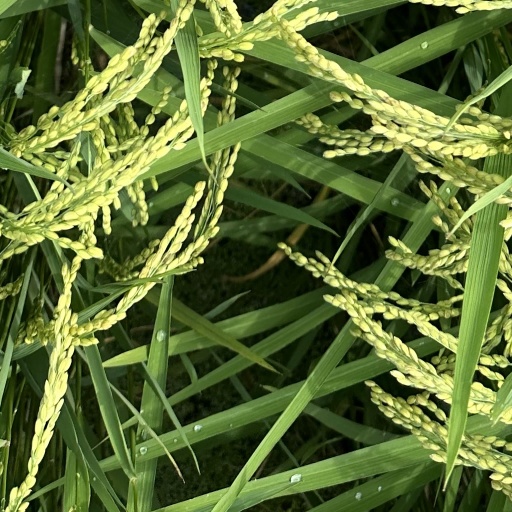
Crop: rice